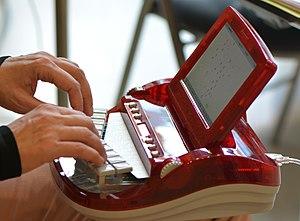
sténographe, utilisé par une sténotypiste.
La sténographie, ou tachygraphie, est « l'art de se servir de signes conventionnels pour écrire d’une manière aussi rapide que la parole ». Plusieurs méthodes de sténographie existent, différentes en fonction des langues, le principe étant de choisir de nouveaux signes adaptés à une retranscription phonétique du discours, et d'y associer divers procédés de simplification et d'abréviation dans un esprit comparable à ce qui se fait dans le langage SMS.